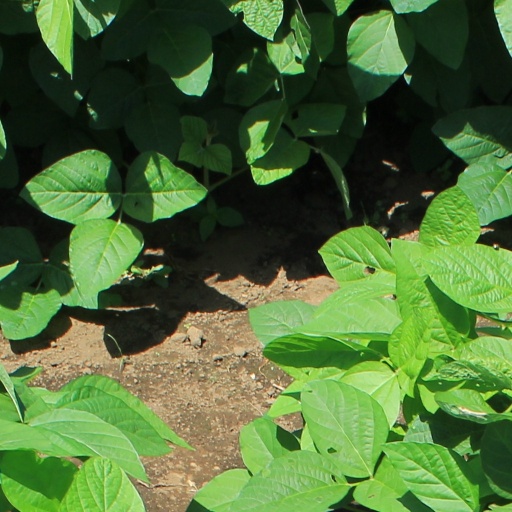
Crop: soybean